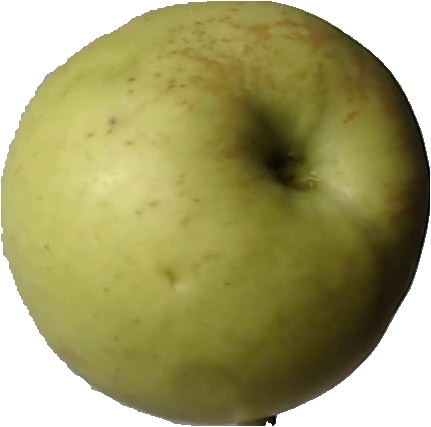
Label: apple_golden_3